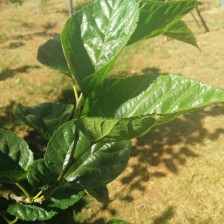
Variety: BlackAustralia